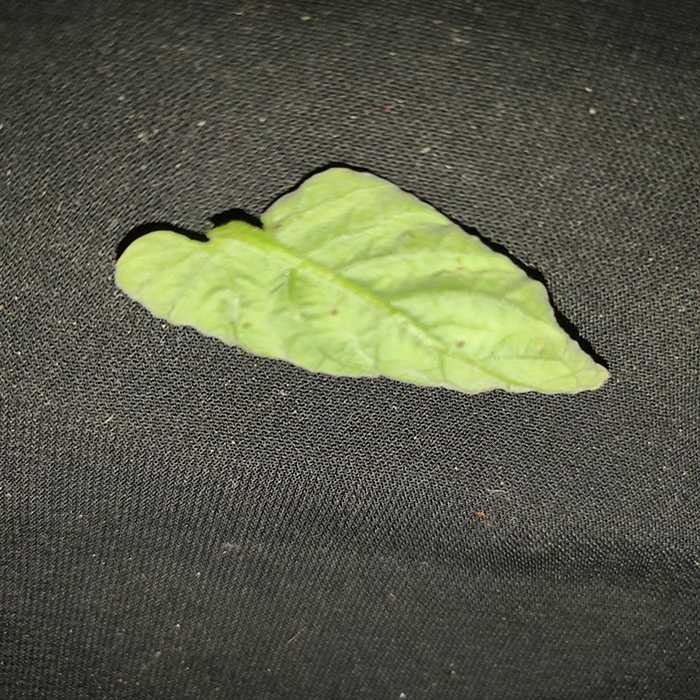
Plant: Tomato
Label: Tomato leaf curl virus